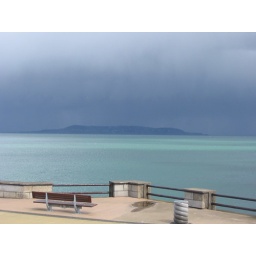
No its not some exotic place its Dun Laoighre, Co. Dublin, with the black cloud over Howth Head in the distance!